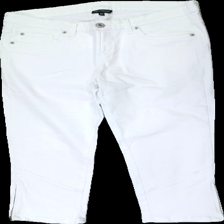
View: front
Type: Jeans
Category: Ladies
Brand: Kappahl
Colors: White
Material: 91% Cotton 9% Cont?
Cut: Tight, Cropped
Size: 40
Trend: Denim
Price range: 50-100
Recommended usage: Reuse
Description: white cropped tight jeans